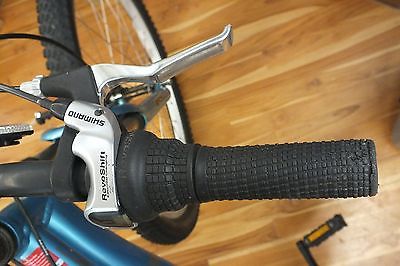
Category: bicycle